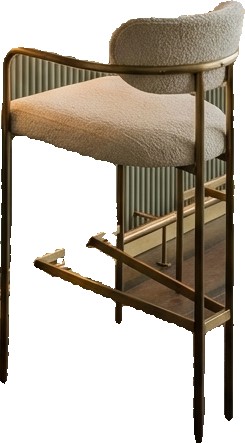
Surface category: chair